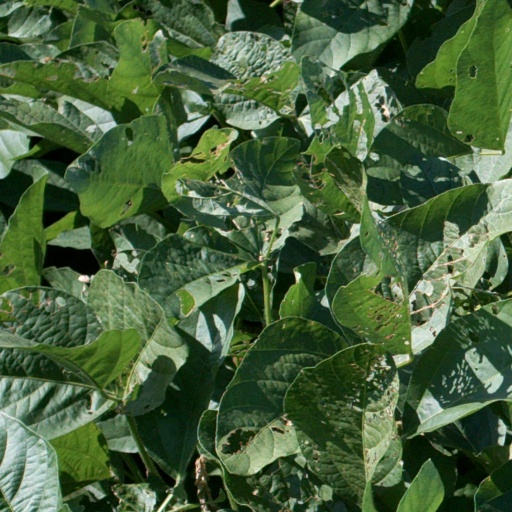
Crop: soybean